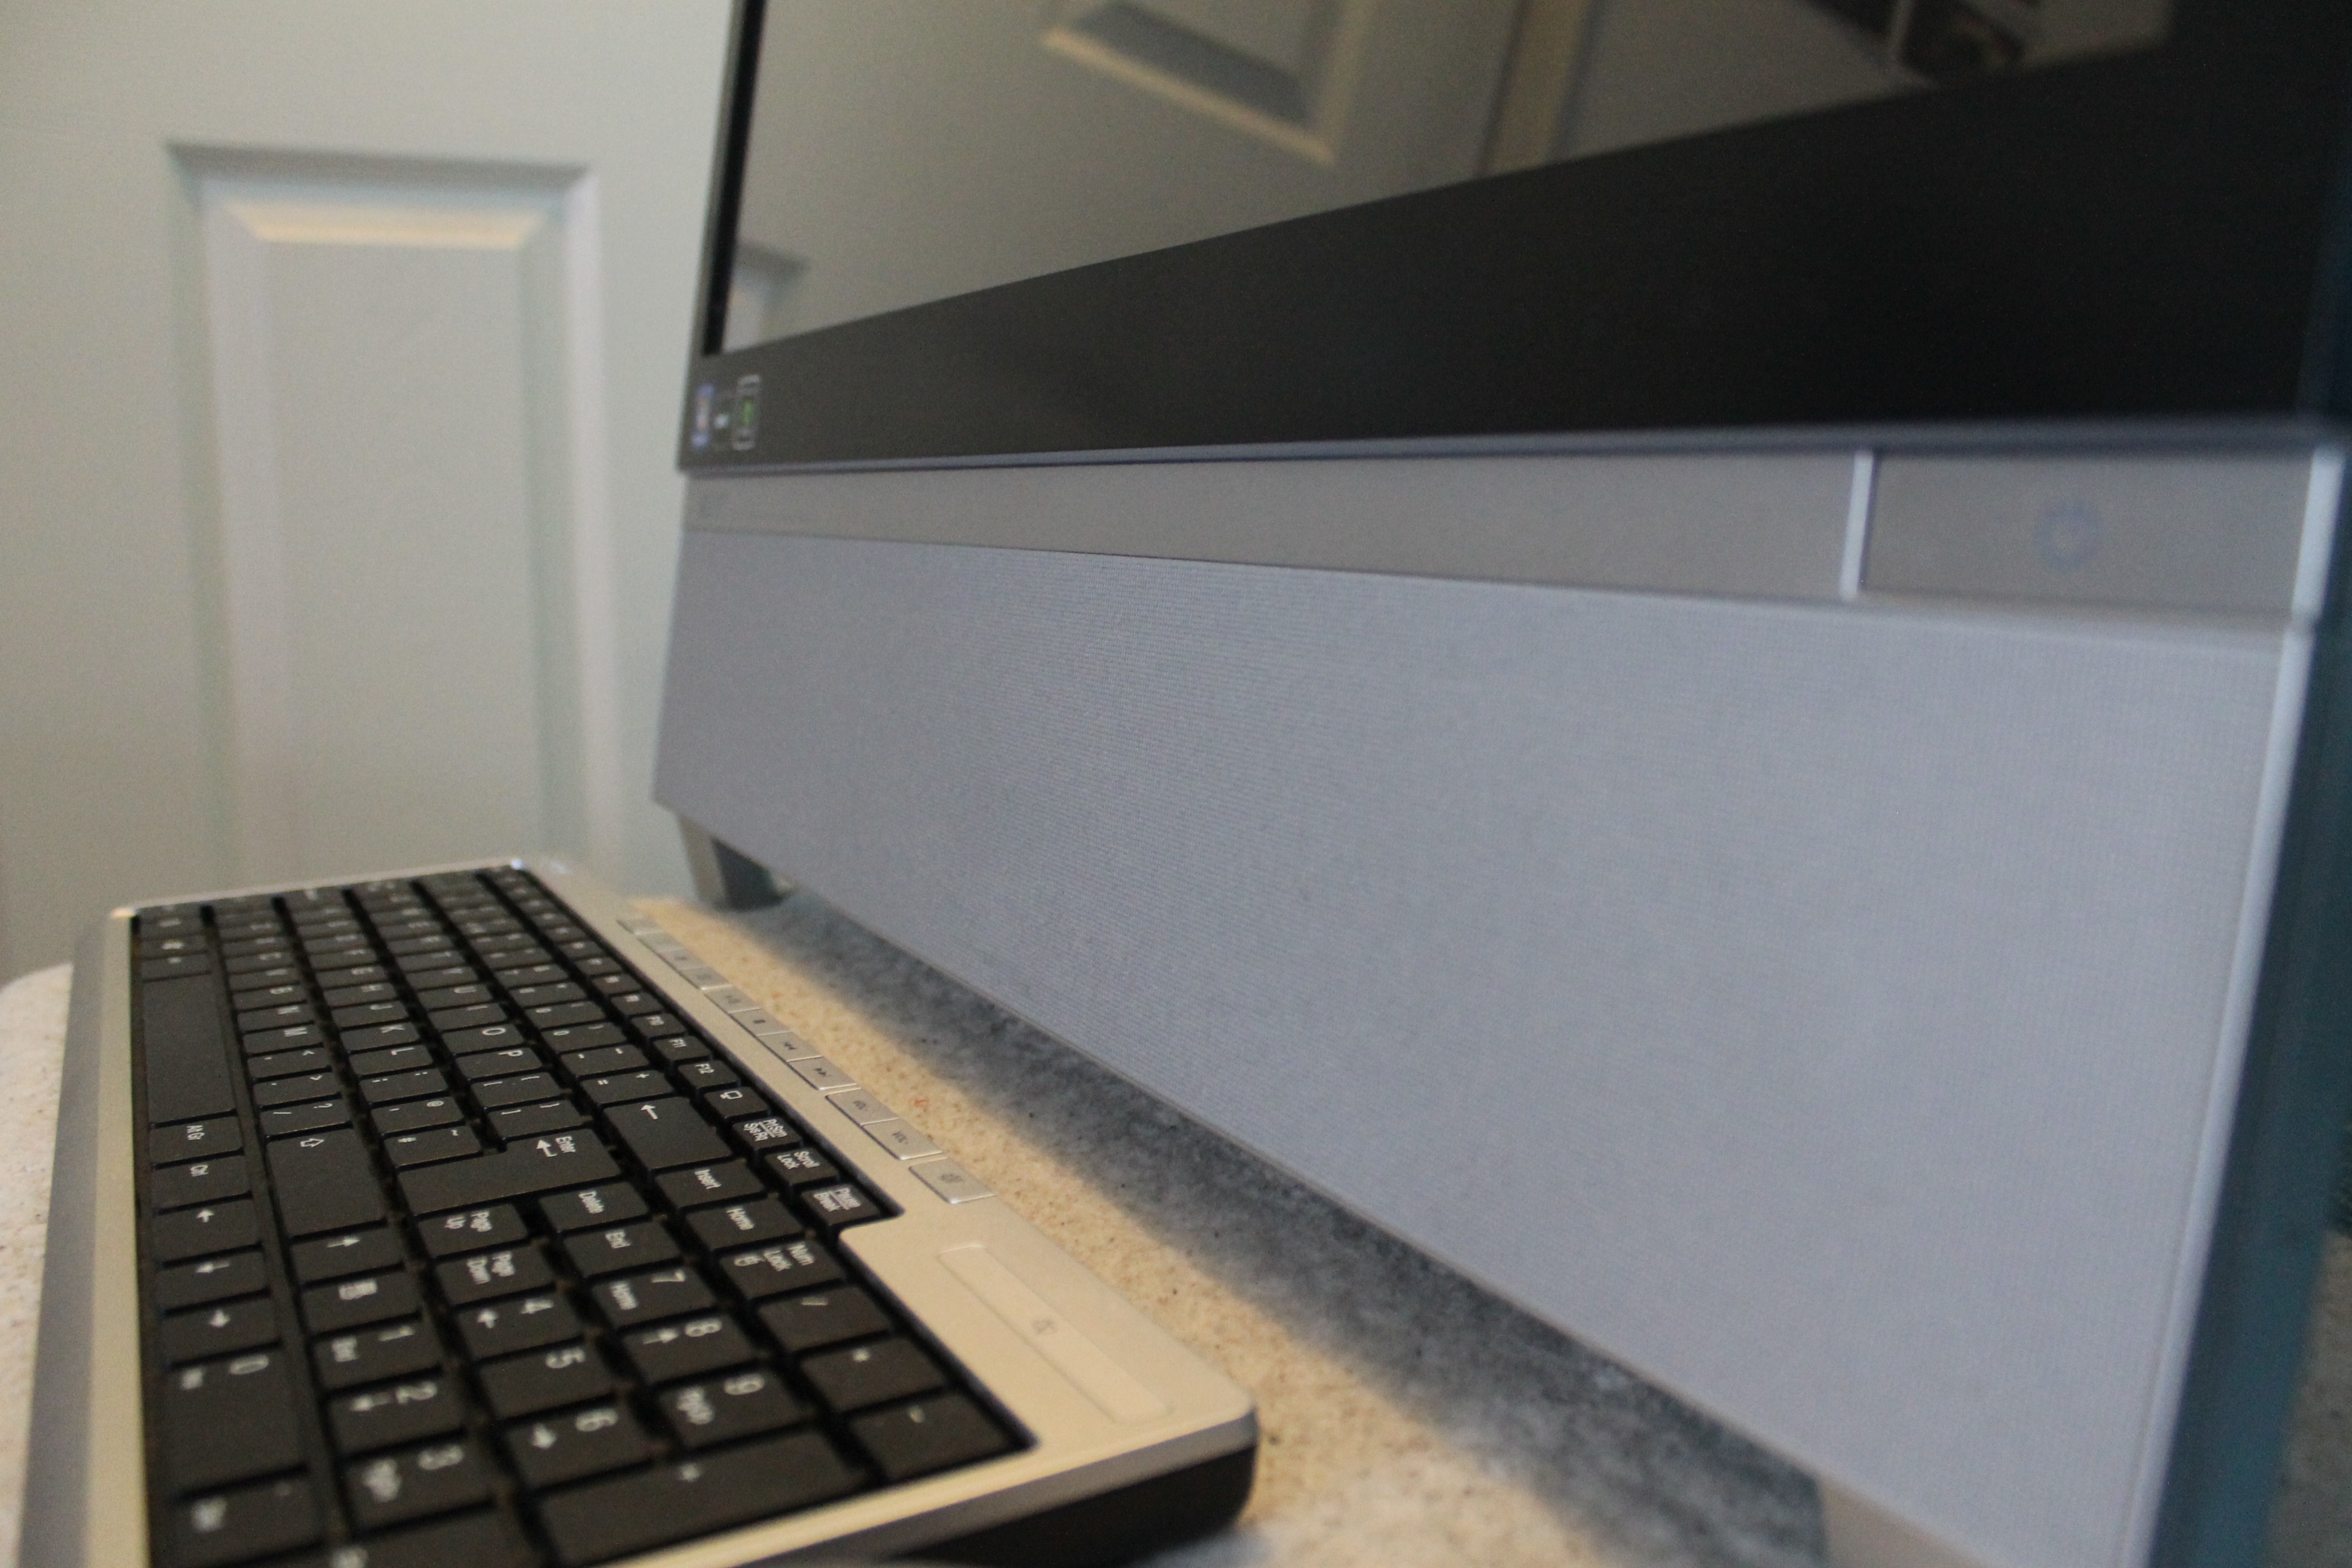
laptop, computer, keyboard, technology, desktop, furniture, monitor, product, display, pc, multimedia, desktop computer, personal computer, electronic device, computer hardware